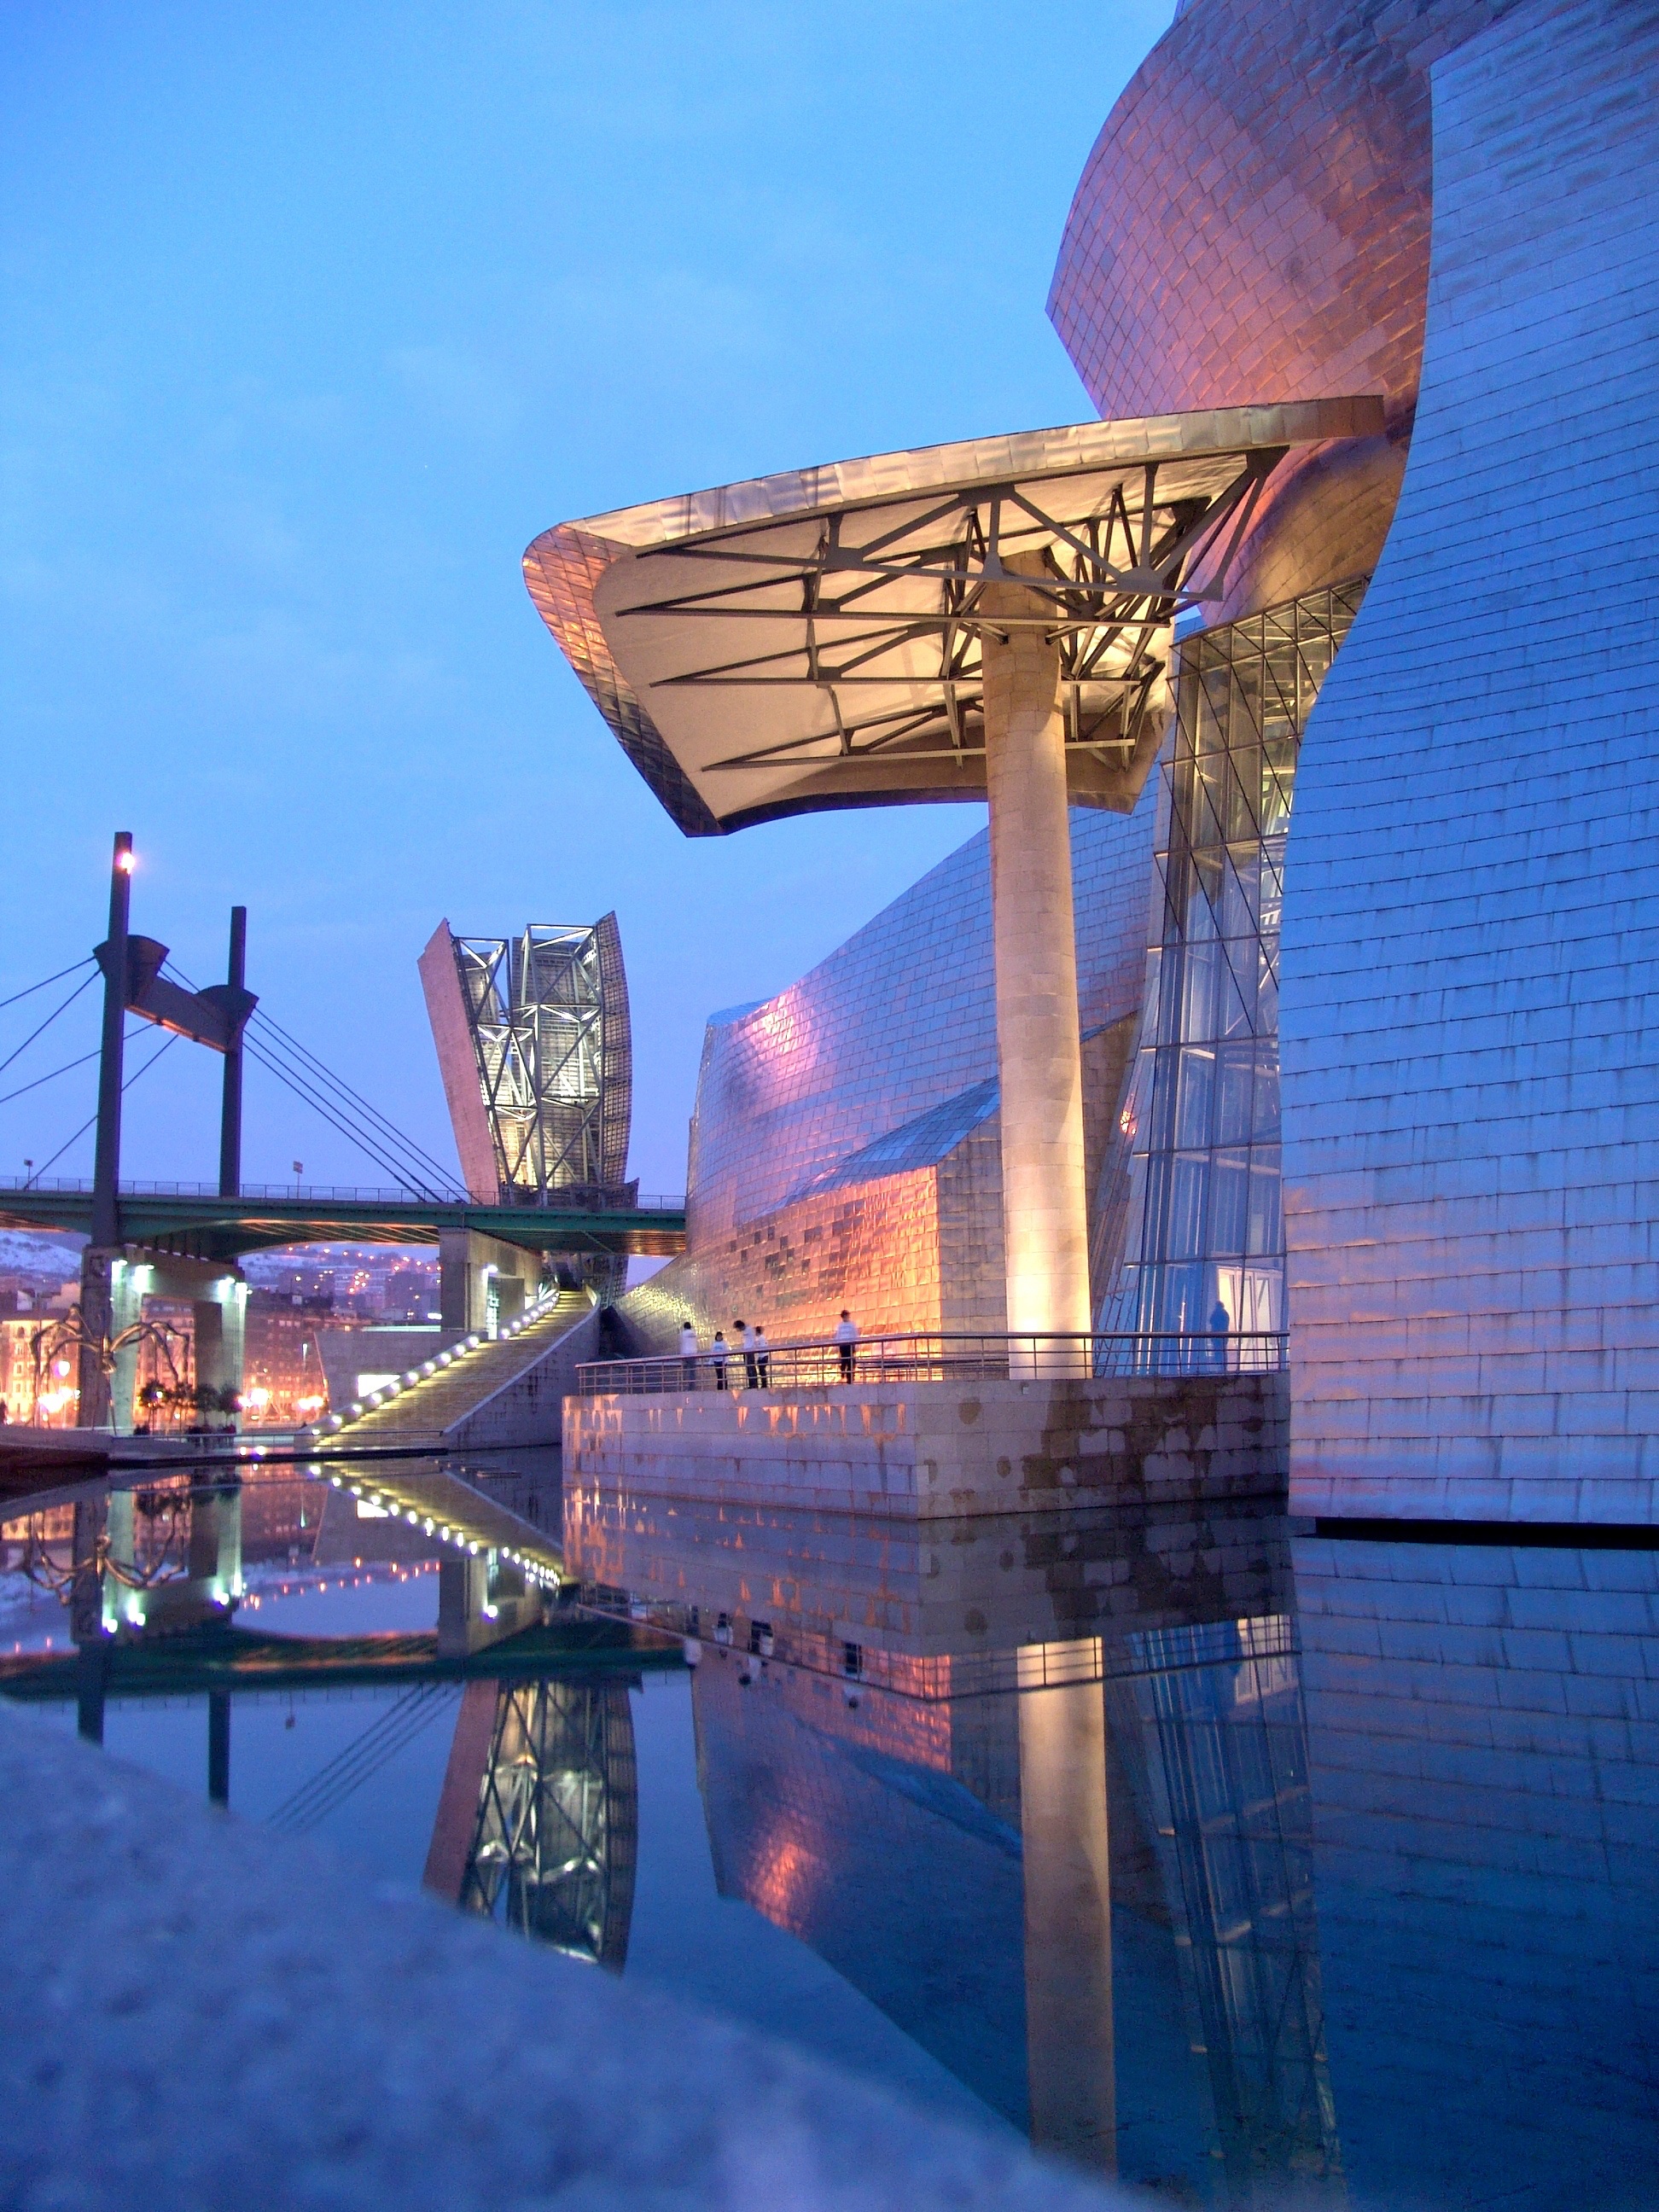
architecture, bridge, skyscraper, cityscape, travel, evening, reflection, museum, landmark, blue, trip, artwork, places of interest, bilbao, guggenheim